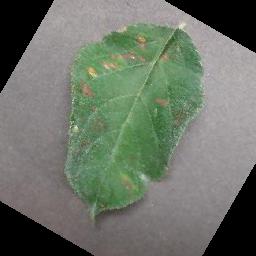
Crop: apple
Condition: cedar_rust